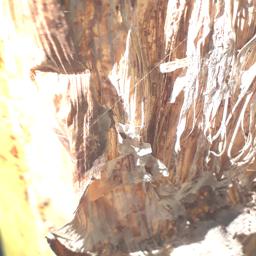
Label: BACTERIAL SOFT ROT